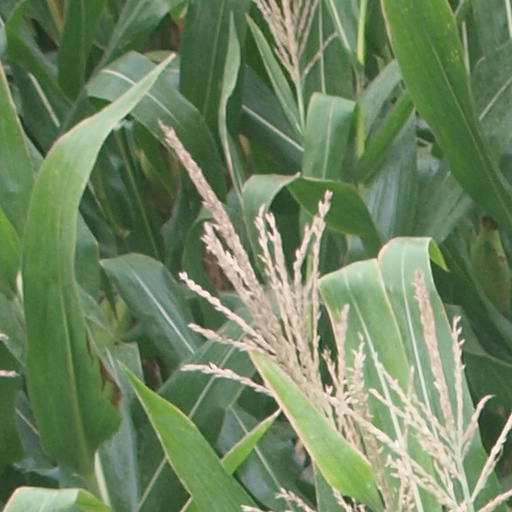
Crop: maize; corn